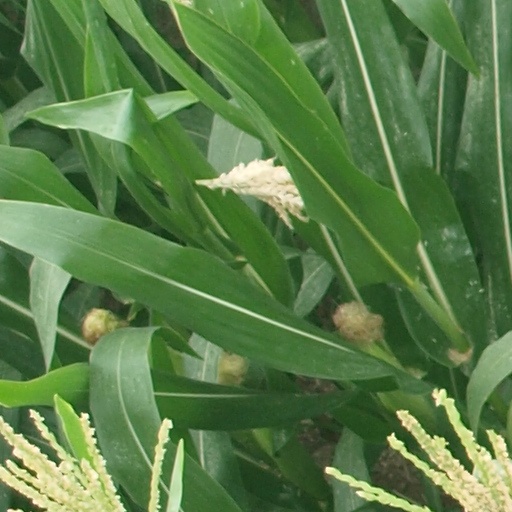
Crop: maize; corn